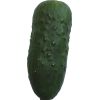
Label: Cucumber 1